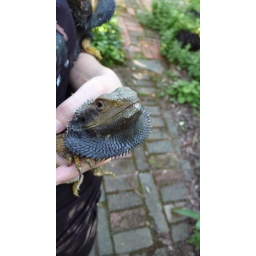
The female barbata of the pair i caught yesterday - you can see the angry male in the background.